Oil and gas industry in India

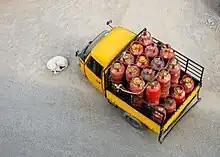
Delivery of liquefied petroleum gas cylinders for cooking in Hyderabad

India is the third largest consumer of crude oil in the world, after the United States and China. The estimated total consumption of crude oil in India rose from 204.12 Mt in 2011–12 to 221.77 Mt in 2020–21 with a CAGR of 0.93%. Consumption declined by 12.82% in 2020–21 compared to the previous fiscal primarily due to disruptions caused by the COVID-19 pandemic. The estimated total consumption of natural gas was 60.64 BCM, declining by 0.67% over the previous fiscal year.